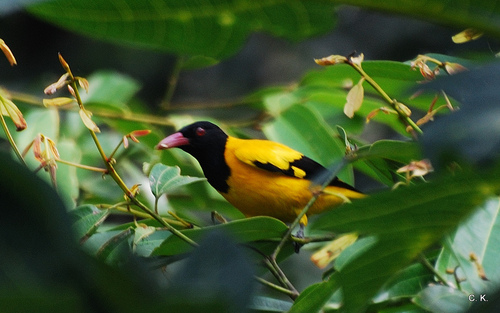
a smaller bird with a beautiful red bill, jet black head, yellow body and wings with jet black vents.
this yellow and black bird has a smaller head and a short, narrow pink beak.
this bird has an orange body with black wings and a black throat and head.
a colorful bird with a black head, throat, and secondaries, bright yellow back and belly, and a red eye and larger red bill.
pretty orange bird with black primaries and head and red bill and eye.
a bird with a large red bill, black head and throat tapering into a yellow breast and belly.
the bird has a black crown, red bill that is thick, and yellow breast.
this particular bird has a yellow belly and a black throat and a pink bill
this yellow bird has black on its head, throat and wings, and a red bill.
this particular bird has a belly that is orange and yellow
Species: Hooded Oriole